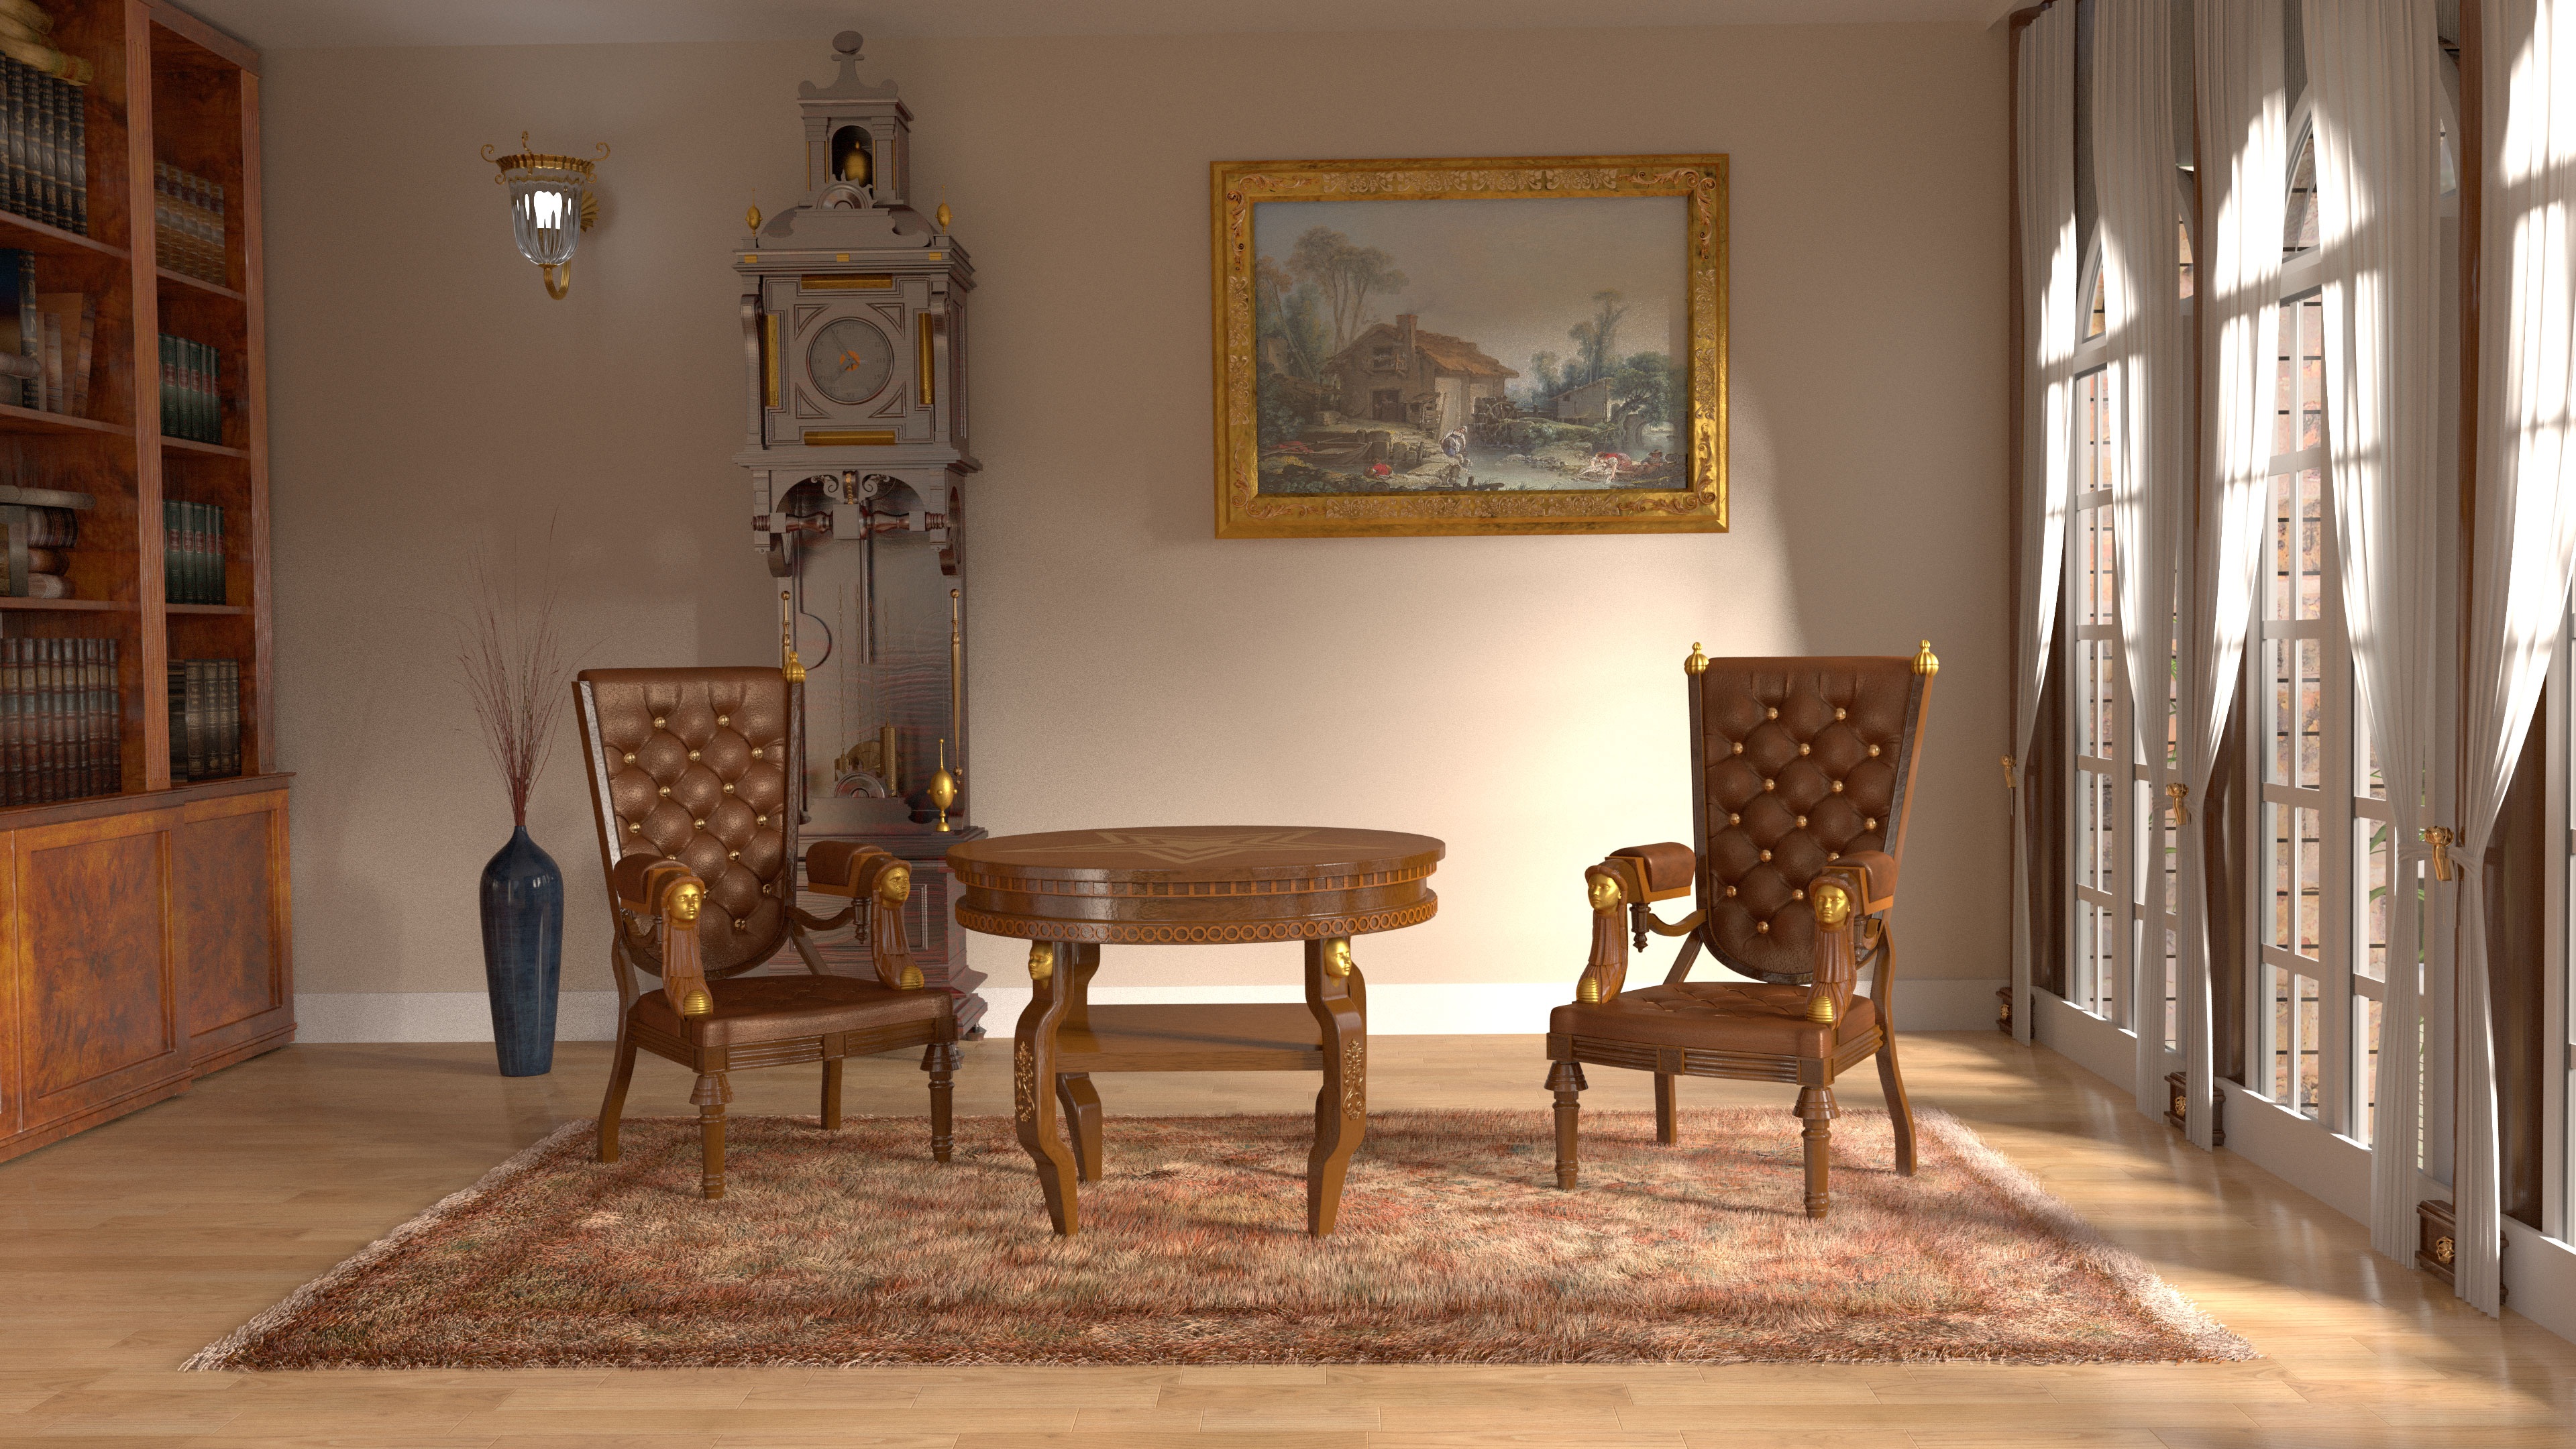
wood, mansion, chair, floor, interior, palace, home, relax, cottage, property, living room, furniture, room, interior design, luxury, library, design, hardwood, farmhouse, rich, royal, estate, real estate, dining room, fashionable, flooring, wood flooring, sitting room, royal interior